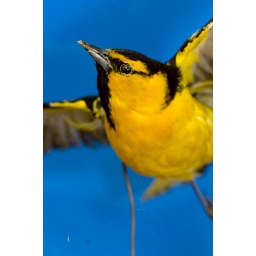
bird in a plexi glass box with a blue background